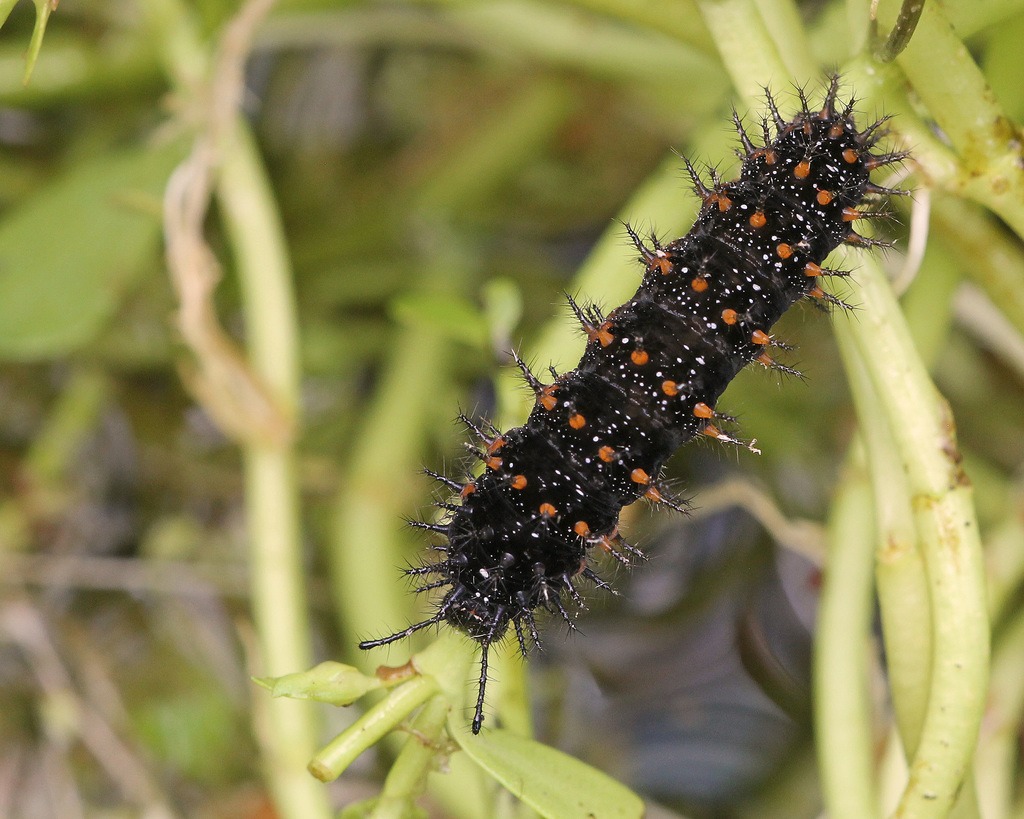
Scientific name: Anartia jatrophae
Common name: White peacock
Family: Nymphalidae
Order: Lepidoptera
Pollinator type: Primary pollinator
Habitat: Gardens, parks, and open areas
Geographic range: Southern United States to Argentina
Conservation status: Least Concern